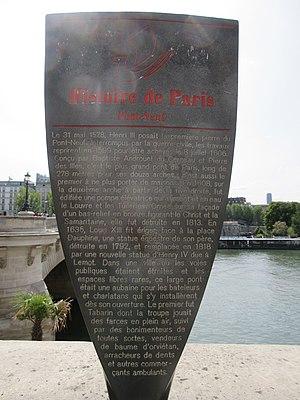
Panneau Histoire de Paris «
Le pont Neuf ou Pont-Neuf est, malgré son nom, le plus ancien pont existant à Paris. Il traverse la Seine à la pointe ouest de l'île de la Cité.
Les panneaux « Histoire de Paris » sont des panneaux d'information installés dans les rues de Paris devant certains des monuments parisiens.